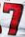
Number: 7